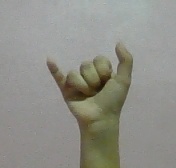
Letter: ya